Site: brandenburg
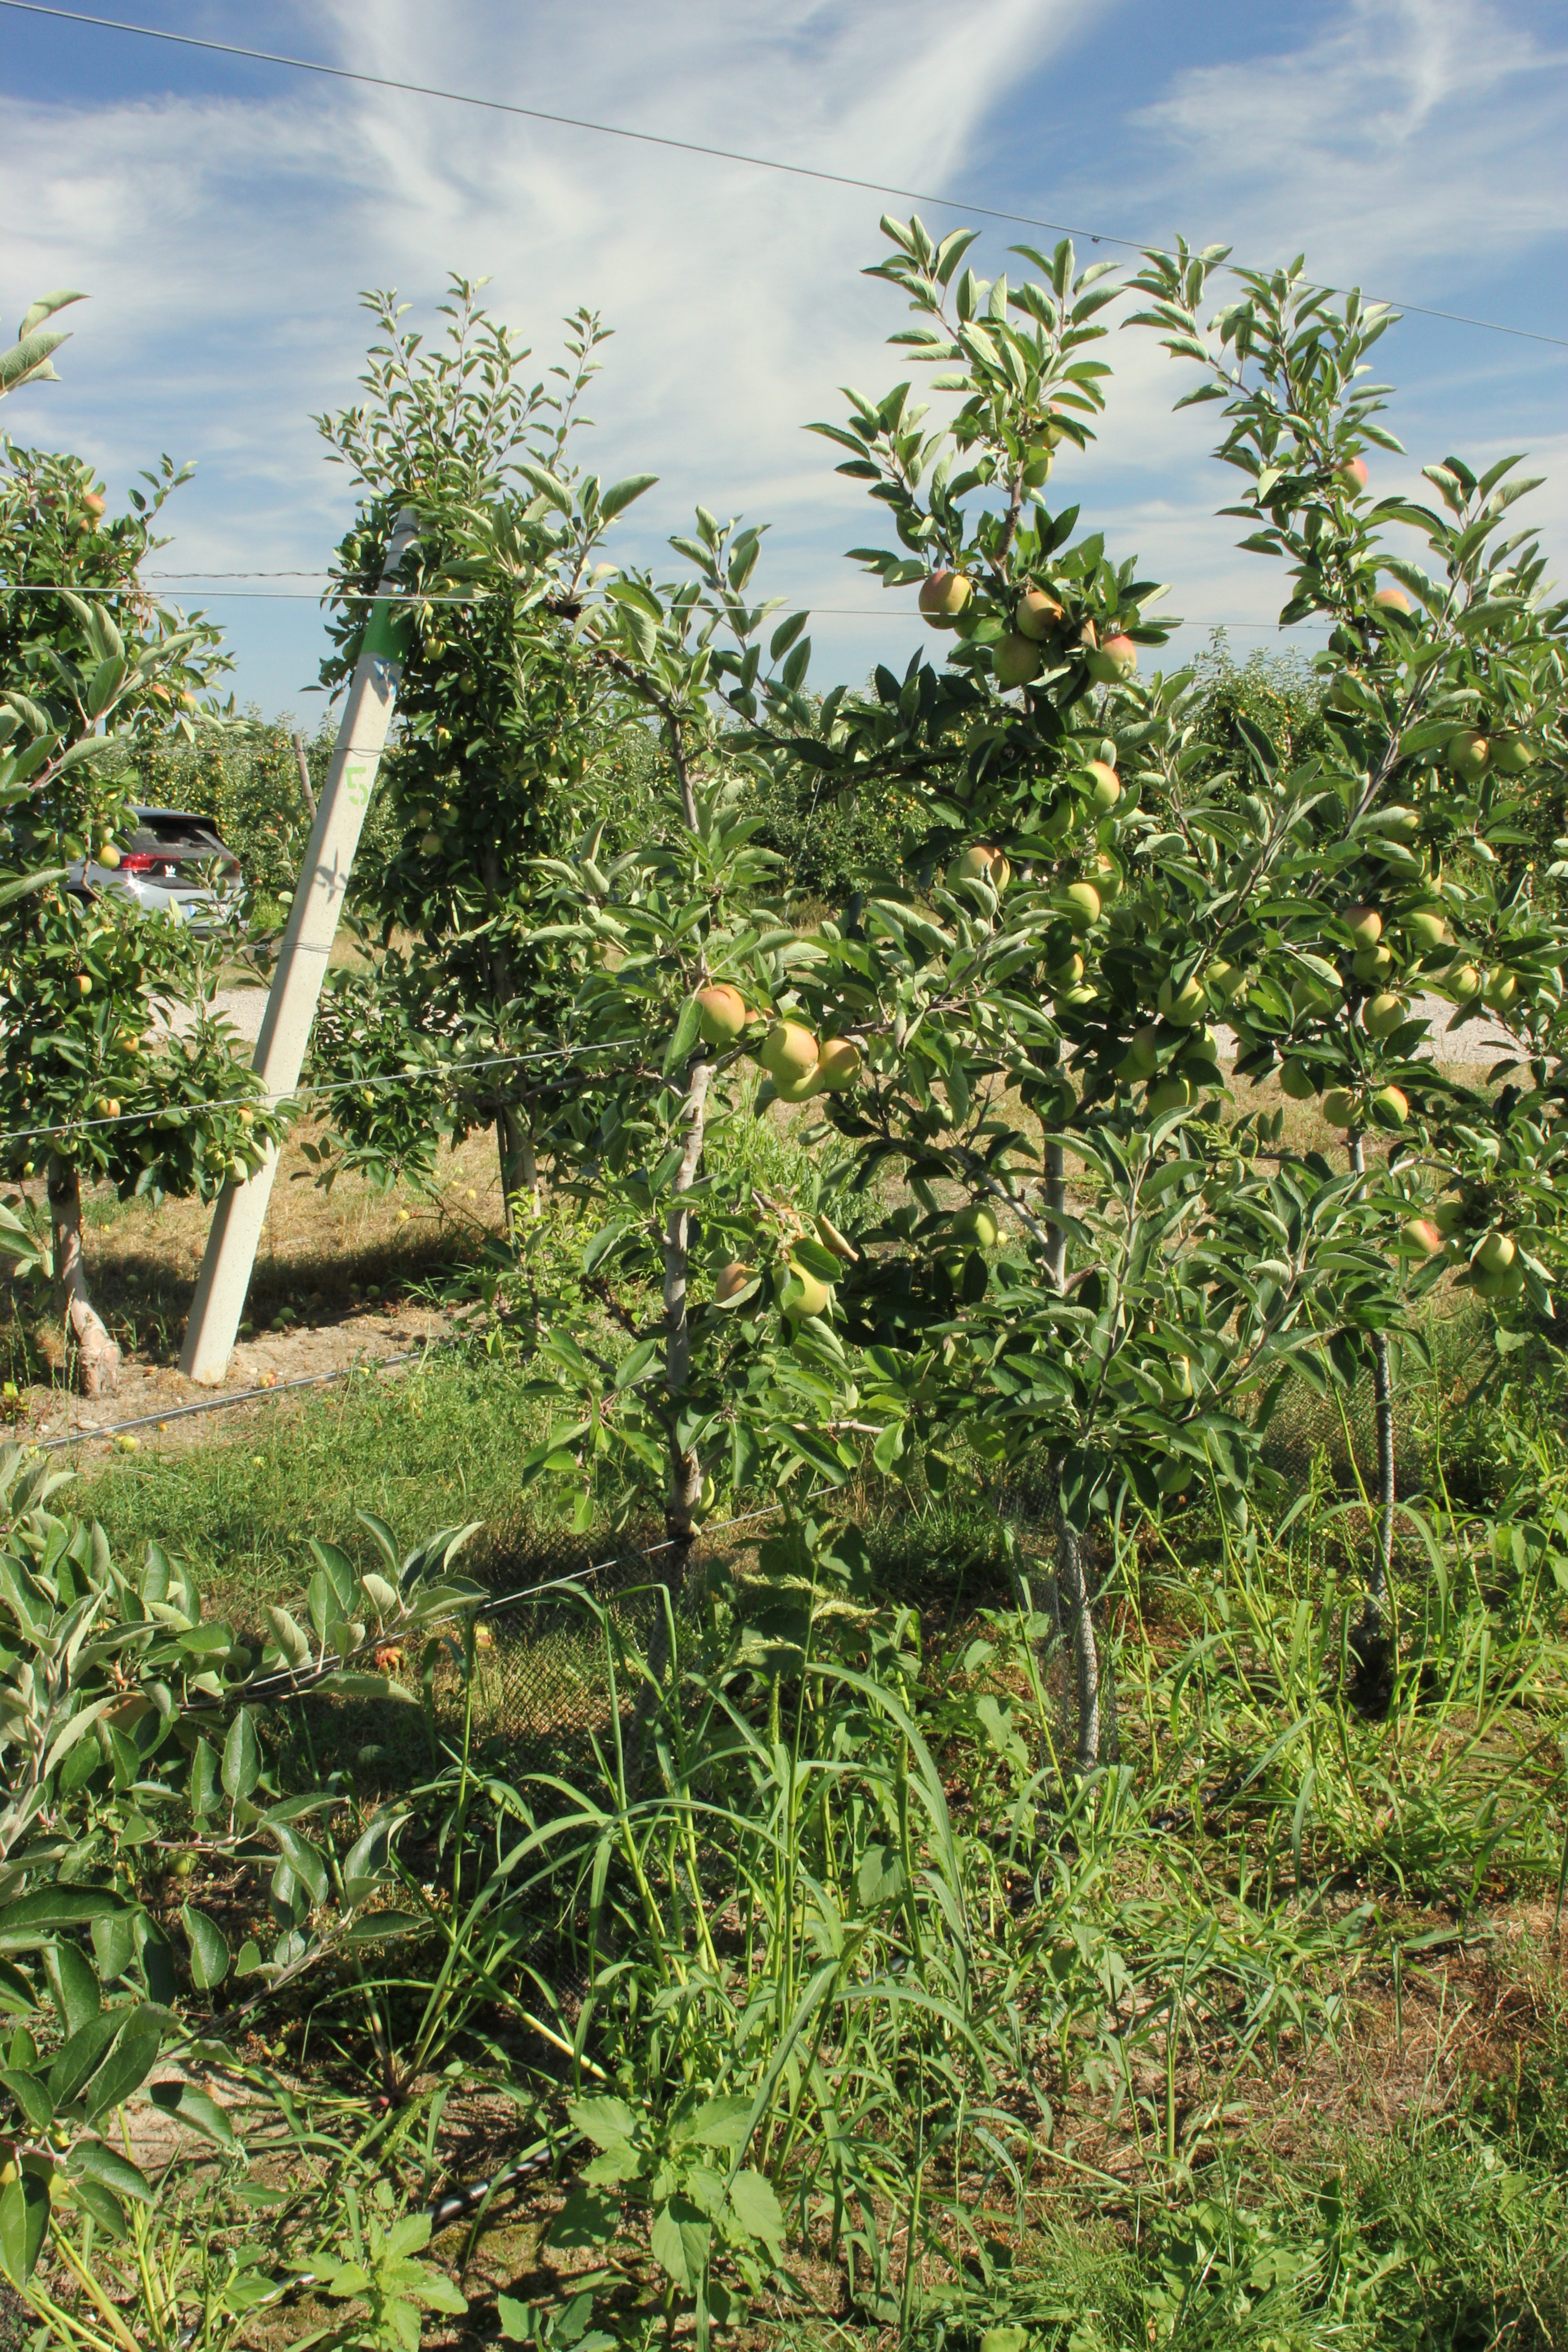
Growth stage (BBCH 77): Development of fruit